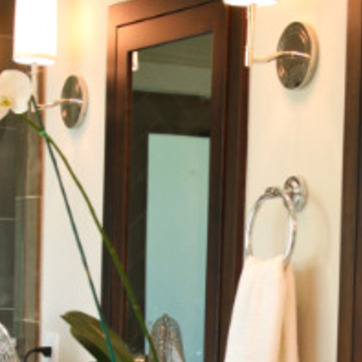
Material: mirror